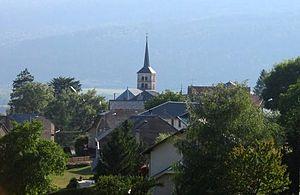
Village d'Hotonnes (vue du Col de Richemont)
Haut Valromey est, depuis le 1ᵉʳ janvier 2016, une commune nouvelle française résultant de la fusion des communes du Grand-Abergement, d'Hotonnes, du Petit-Abergement et de Songieu, situées dans le département de l’Ain, en région Auvergne-Rhône-Alpes.
Hotonnes est une ancienne commune française, intégrée avec Le Grand-Abergement, Le Petit-Abergement et Songieu au Haut-Valromey situé dans le département de l'Ain en région Auvergne-Rhône-Alpes.